Bovista pila

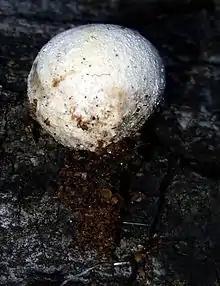
Young fruit body before the outer peridium sloughs off

"B. pila" has an egg-shaped to roughly spherical fruit body measuring up to in diameter. The thin (0.25 millimeter) outer tissue layer (exoperidium) is white to slightly pink. Its surface texture, initially appearing as if covered with minute flakes of bran (furfuraceous), becomes marked with irregular, crooked lines (rivulose). The exoperidium flakes off in maturity to reveal a thin, inner peridium (endoperidium). The color of this shiny inner skin, splotched with darker areas, resembles the metallic colors of bronze and copper. "Bovista pila" puffballs are attached to the ground by a small cord (a rhizomorph) that typically breaks off when the puffball is mature. The interior flesh, or gleba, comprises spores and surrounding capillitial tissue. Initially white and firm with tiny, irregularly shaped chambers (visible with a magnifying glass), the gleba later becomes greenish and then brown and powdery as the spores mature. In age, the upper surface of the puffball cracks and tears open. The resilient texture of the inner peridium enables the puffball to maintain its ball-like shape after it has detached from the ground. As the old puffballs get blown around, spores get shaken out of the tears.